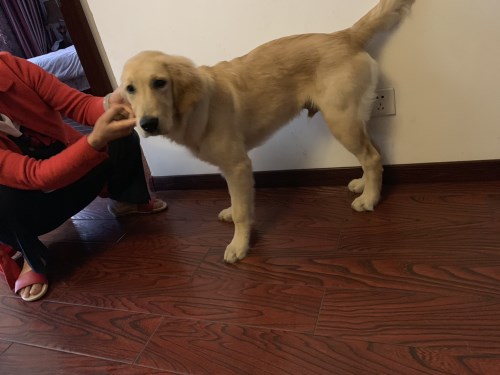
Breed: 5355-n000126-golden_retriever